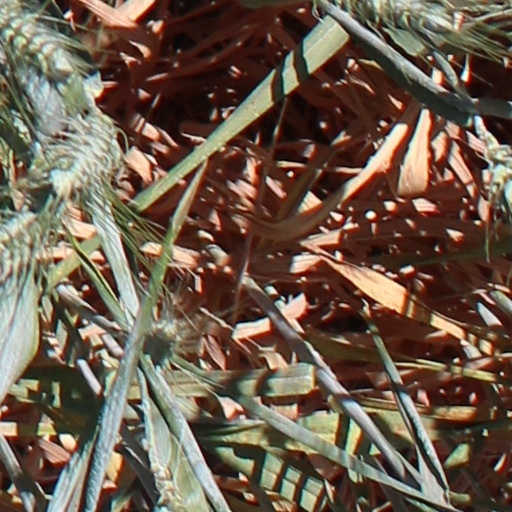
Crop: wheat